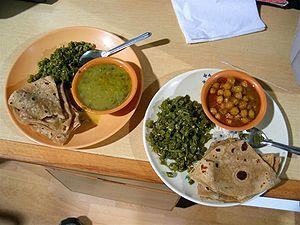
En Espagne, l'almuerzo est l'aliment qui est pris après le déjeuner.